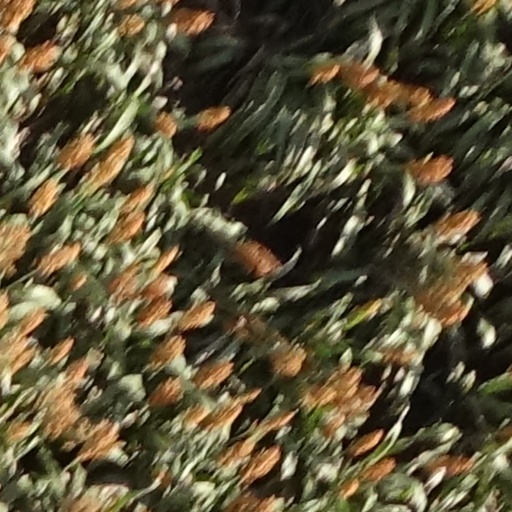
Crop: sorghum